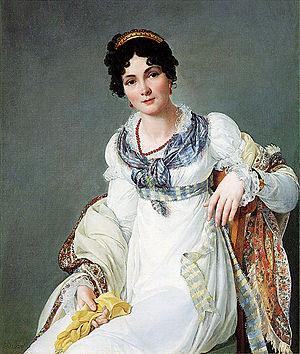
Henri Francois Mulard, né le 13 novembre 1769 à Paris et mort dans la même ville le 10 mai 1850, est un peintre néo-classique français.